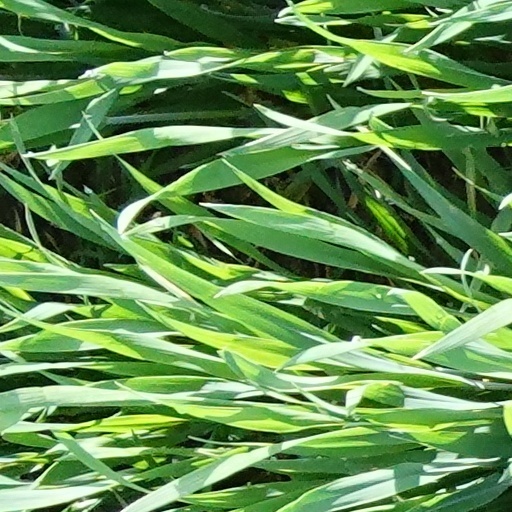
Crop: wheat